Capability curve

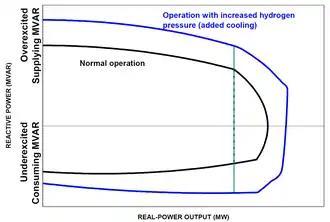
D-curve expands with cooling

The D-curve for a particular generator can be expanded by improved cooling. Hydrogen-cooled turbo generator's cooling can be improved by increasing the hydrogen pressure, larger generators, from 300 MVA, use more efficient water cooling.